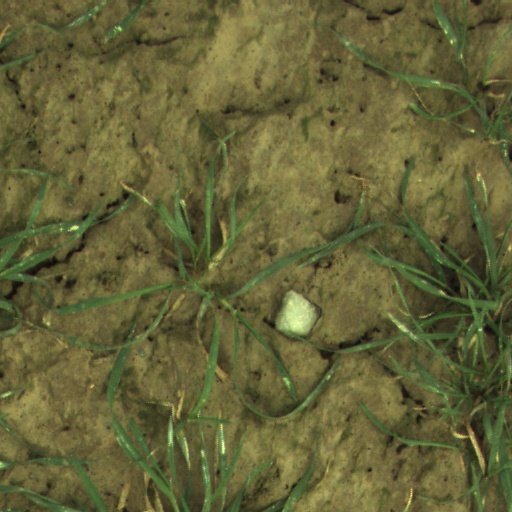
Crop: wheat